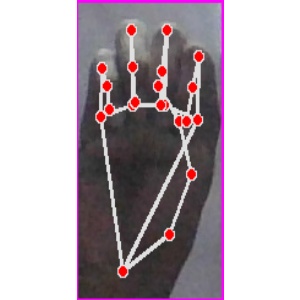
अक्षर: म